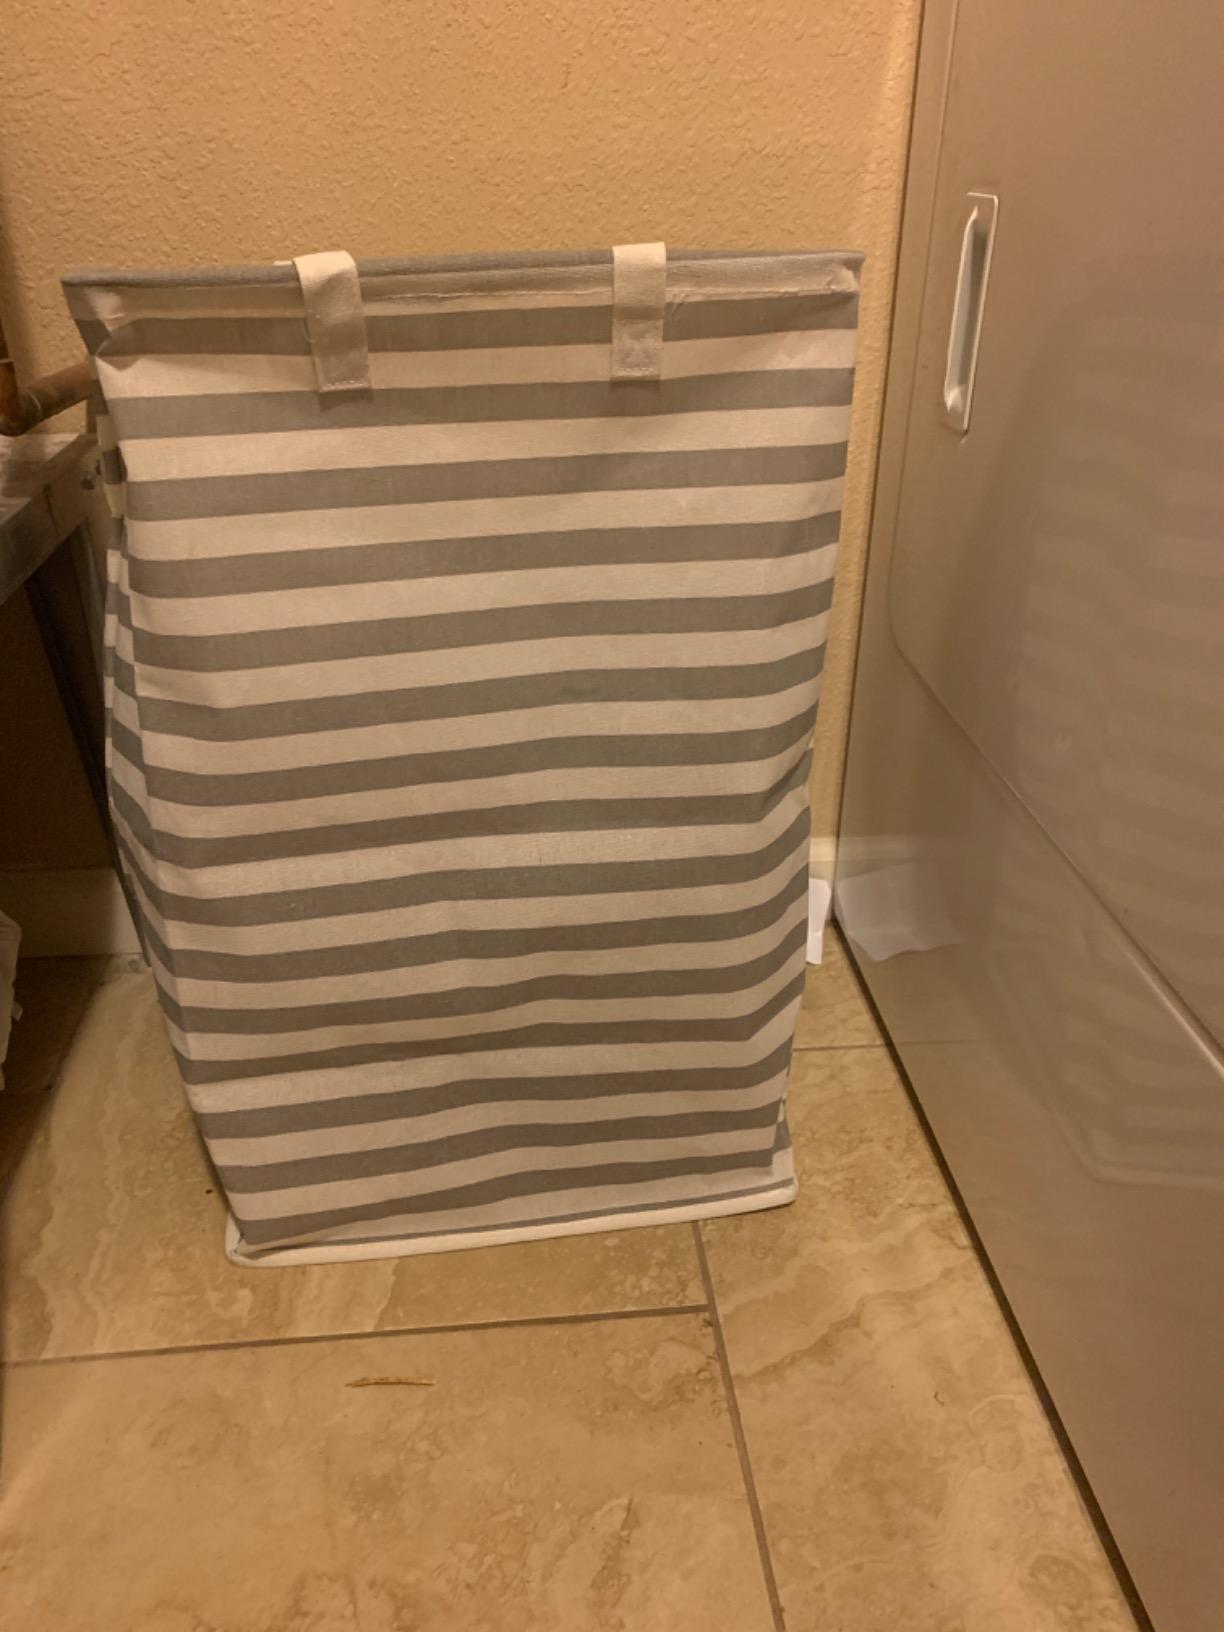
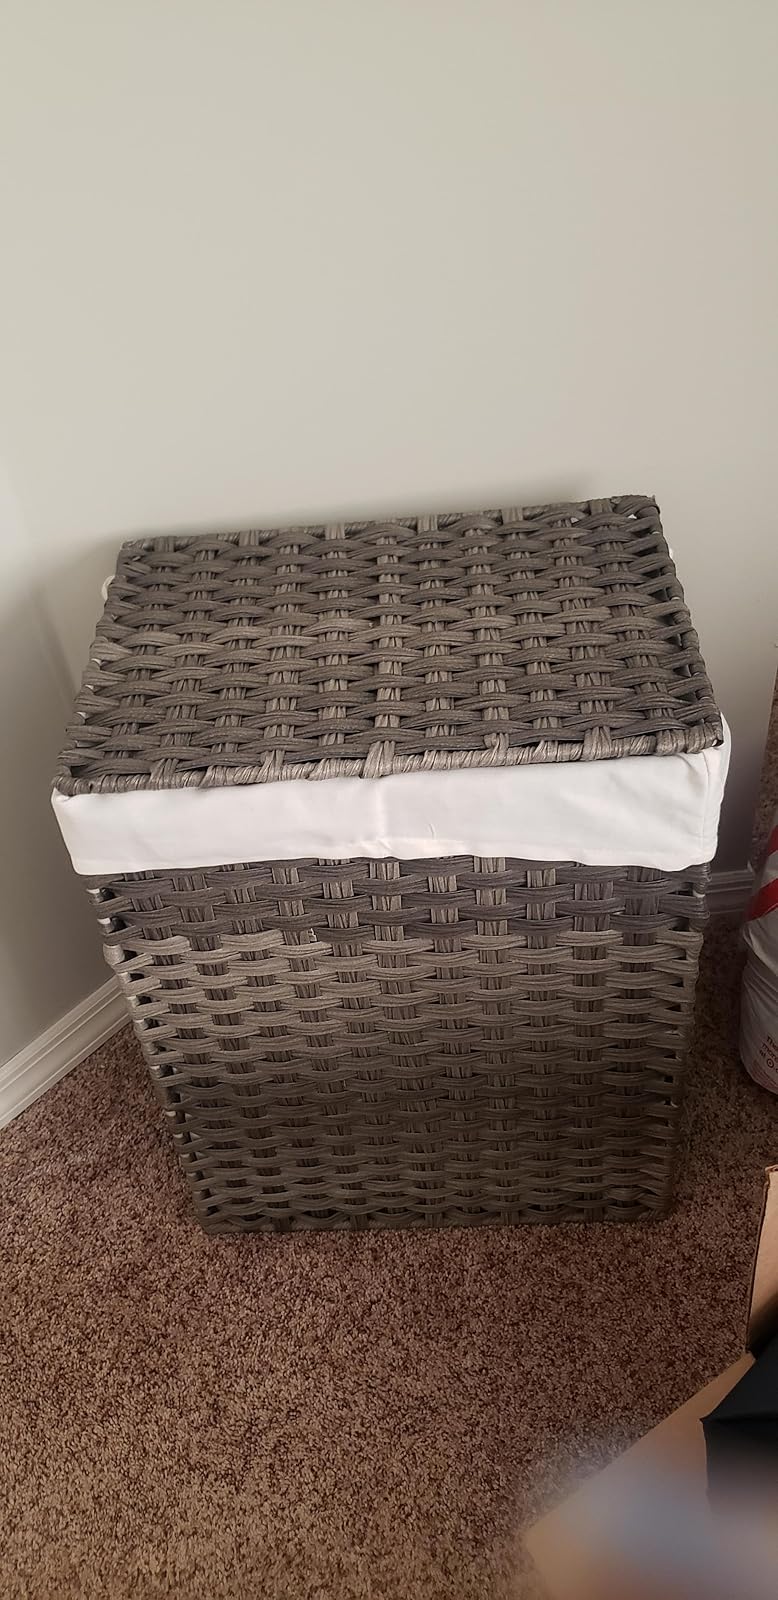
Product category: items_hamper
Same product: no